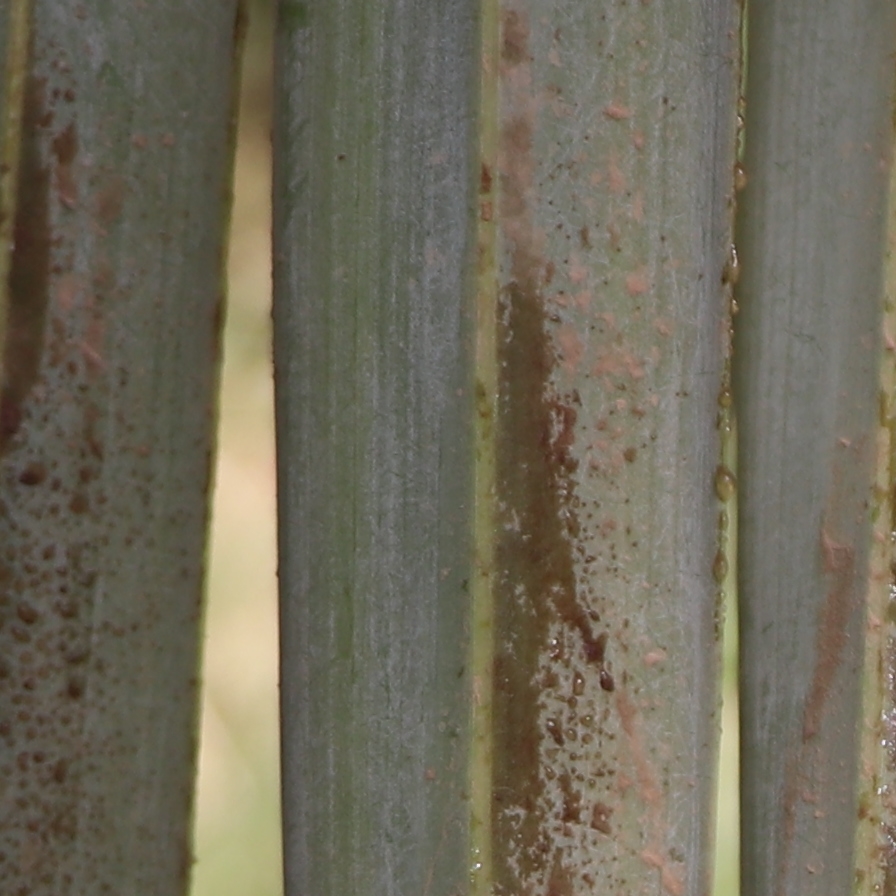
Label: Honey